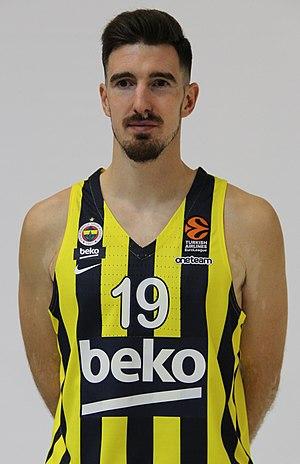
Nando de Colo, né le 23 juin 1987 à Sainte-Catherine, est un joueur de basket-ball international français. Nando de Colo évolue aux postes de meneur et arrière.